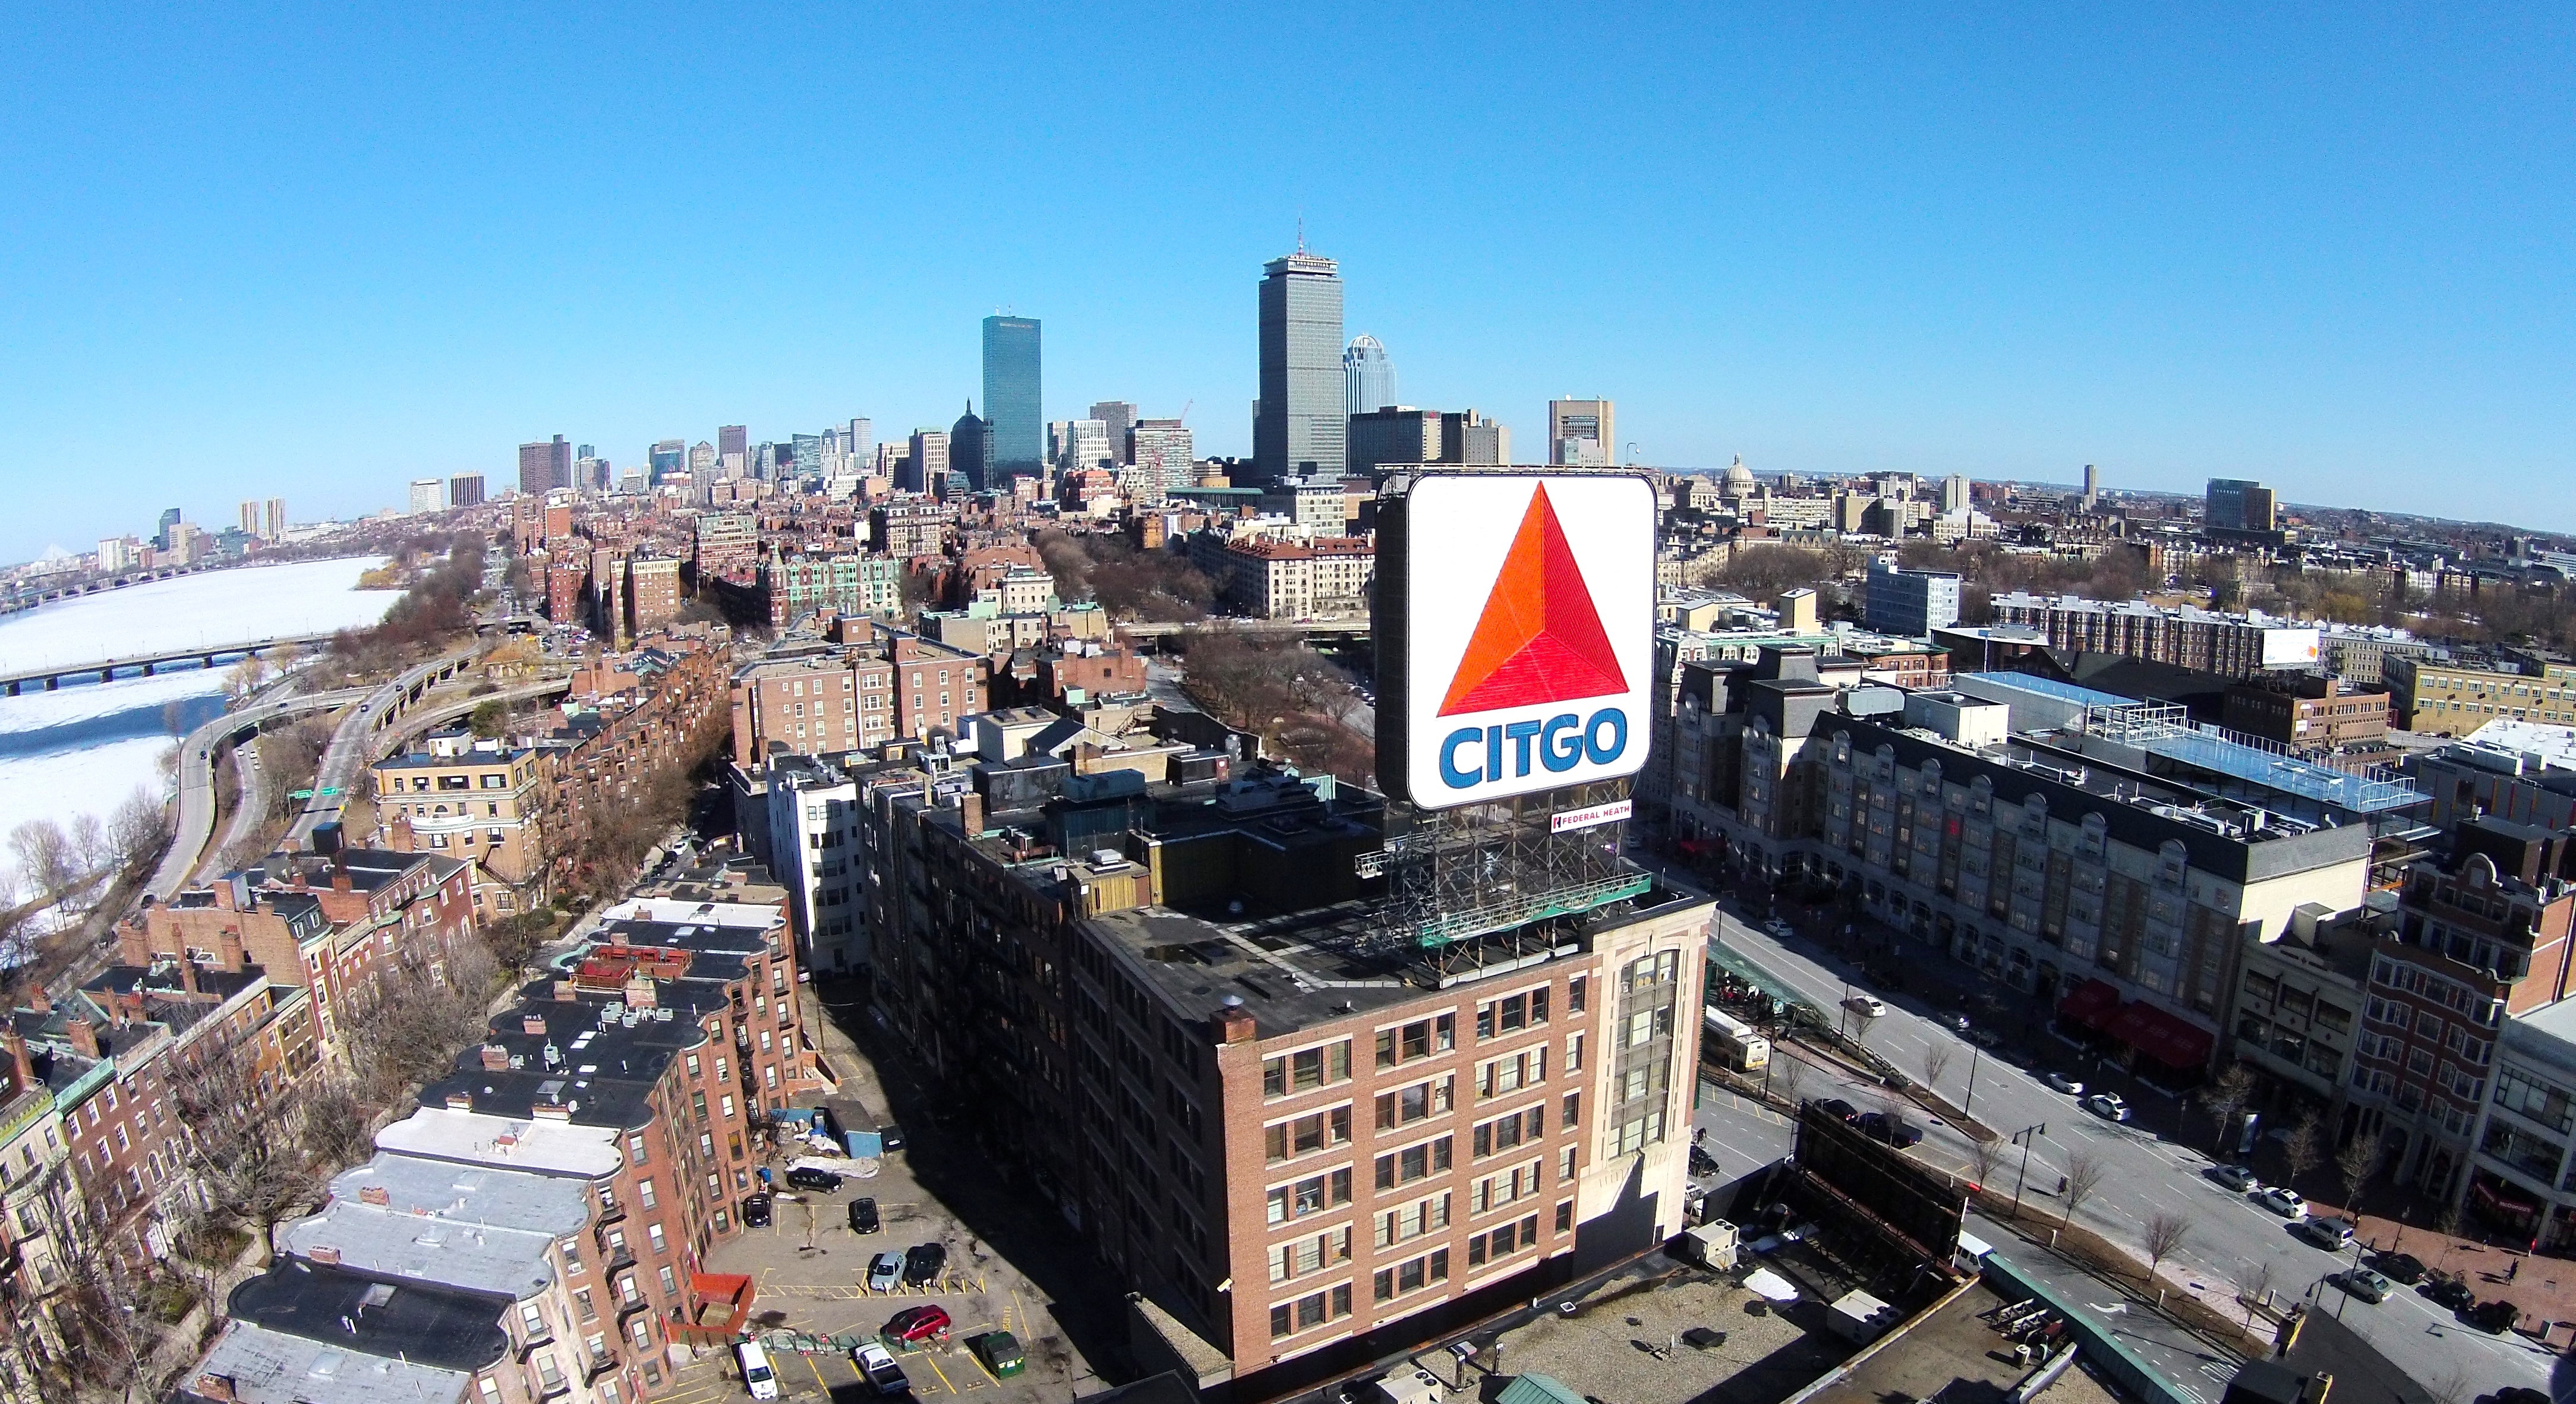
structure, skyline, photography, town, city, skyscraper, cityscape, panorama, downtown, plaza, landmark, stadium, tower block, metropolis, aerial photography, residential area, human settlement, sport venue